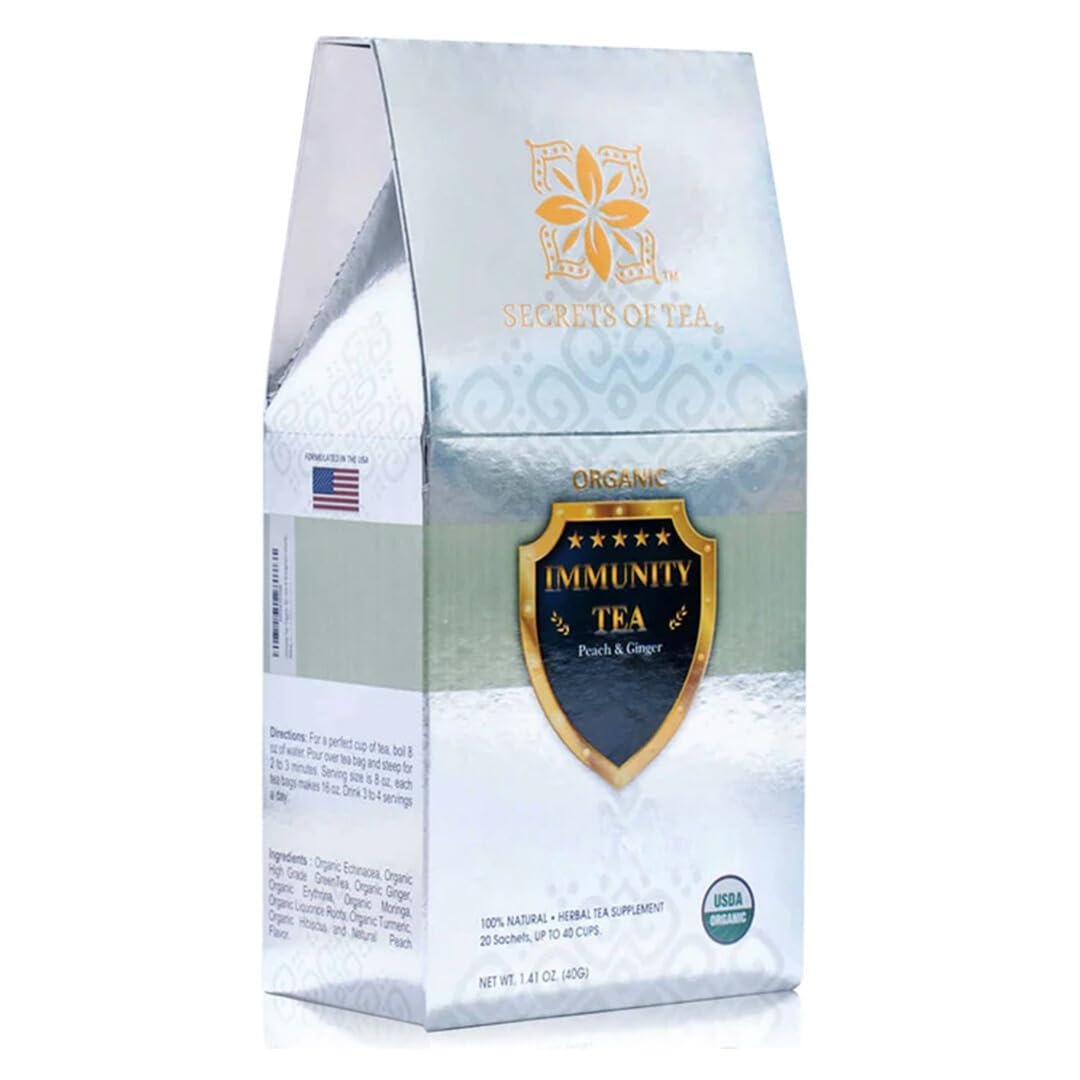
Item Name: Secrets Of Tea Immunity Tea with Elderberry and Ethrina- Caffeine Free - Peach and Ginger Flavor (up to 40 Servings) - 20 Count(1 Pack)
Bullet Point 1: Wellness Blend: Thoughtfully formulated with herbs and botanicals that promote overall well-being.
Bullet Point 2: Expertly Blended: Created by tea experts passionate about crafting a flavorful and beneficial blend.
Bullet Point 3: Trusted Brand: Secxrets Of Tea is committed to providing high-quality products backed by excellent customer service.
Bullet Point 4: Immune Support: Crafted with a blend of natural ingredients known to support a healthy immune system.
Bullet Point 5: Antioxidant Rich: Packed with powerful antioxidants to help combat free radicals and support a healthy immune response.
Product Description: A Heavenly combination between organic and delicious herbs, at Secrets Of Tea, we combine flavour and health benefits. Delicious hot or cold.
Value: 20.0
Unit: Count

Price: 12.225